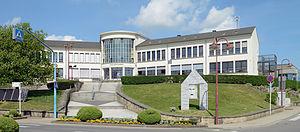
L'école Sepp-Hansen à Steinsel, Luxembourg.Lëtzebuergesch: D'Sepp-Hansen-Schoul zu Steesel.